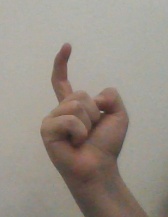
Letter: ra